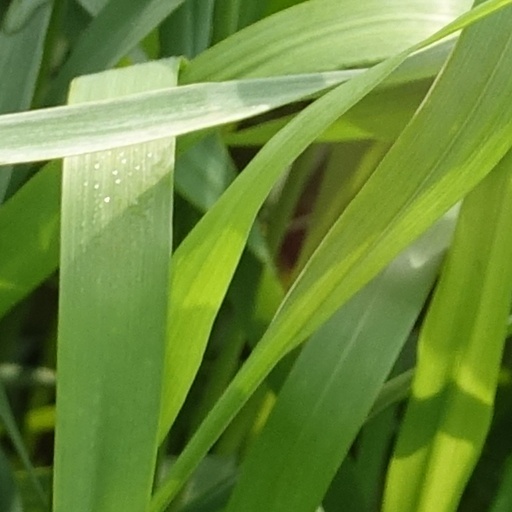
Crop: wheat